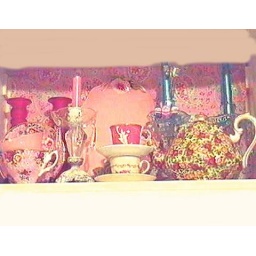
shelf in old kitchen